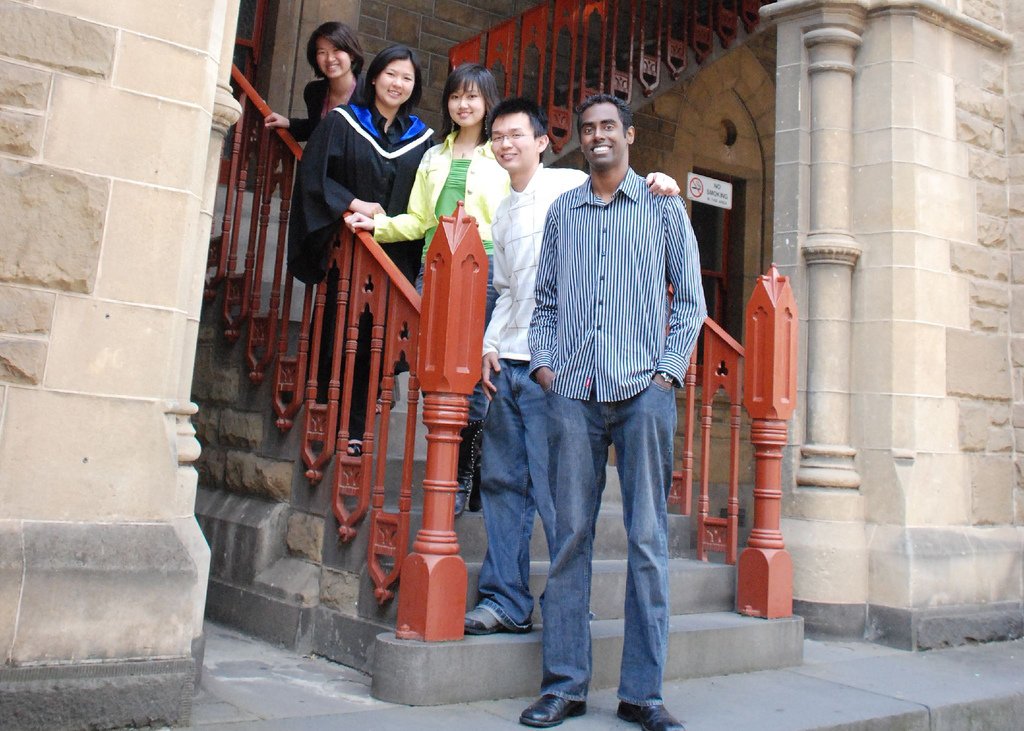
Label: not_food